Benjamin Harrison V

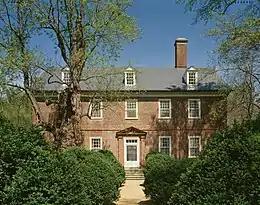
Berkeley Plantation, Harrison family homestead in Charles City County, Virginia

When the Second Continental Congress convened in May 1775, Harrison took up residence in north Philadelphia with two roommates—his brother-in-law Peyton Randolph and George Washington. The two men left him to reside alone when Randolph suddenly died, and Washington assumed command of the Continental Army. Harrison was kept busy with the issues of funding and supplying Washington's army and corresponded with him at length.